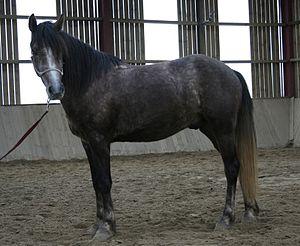
Haflo Arabe au modèle
L’Arabo-Haflinger, ou Haflo-Arabe, est une race de chevaux résultant d'un croisement entre deux autres races, l'Arabe et le Haflinger. La plupart du temps, ce croisement est pratiqué entre jument Haflinger et étalon Arabe, ou avec deux Arabo-Haflinger. Cette race est reconnue en Autriche, mais ne dispose pas de stud-book dans la plupart des pays.